Superstar: The Karen Carpenter Story

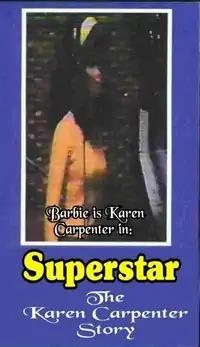
Cover of a black-market video release of the film

Superstar: The Karen Carpenter Story is a 1987 American experimental biographical film that portrays the last 17 years of singer Karen Carpenter's life, as she struggled with anorexia. Directed by Todd Haynes, the film features archival documentary footage and stop motion animation using Barbie dolls with actors' voiceovers. "Superstar" was co-written and co-produced by Haynes and Cynthia Schneider, with an unauthorized soundtrack consisting mostly of the hit songs of the Carpenters. It was filmed over a ten-day period at Bard College in the summer of 1985. Barry Ellsworth collaborated on the film and was the cinematographer for the Barbie-themed interior segments of the film.